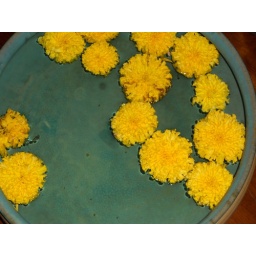
All over the B&amp;amp;B they have these pots with water and flowers floating in them, very pretty.